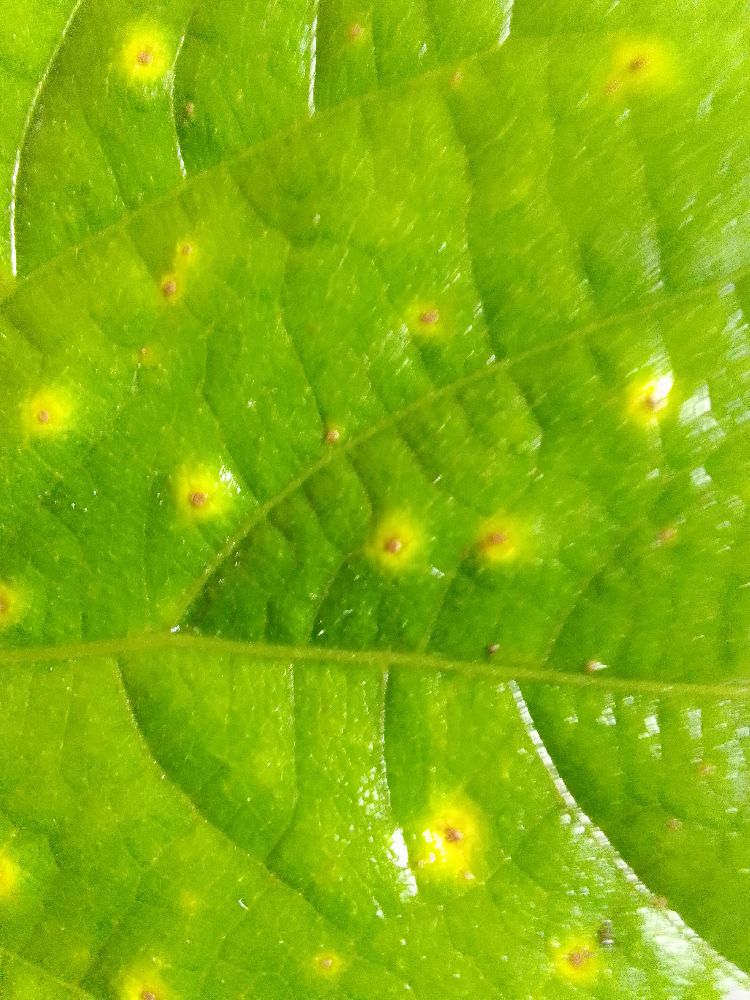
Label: rust